Salvia jurisicii

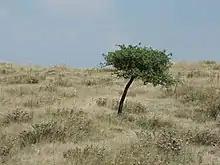

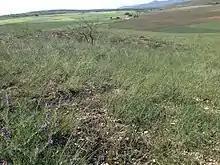

The construction of an irrigation canal in Ovche Pole during the 1970s contributed to the gradual expansion of farmland in this region. Previously covering most of Ovche Pole, the steppe vegetation as a result now occupies only a small fraction, on non-cultivated areas – “islands”, scattered across this territory. As a rule, "Salvia jurisicii" appears on a few non-disturbed such “islands” exclusively. Surrounding agricultural activity impedes the natural migration of this species, forming geographically isolated populations. Where the non-cultivated areas are arable, these populations are especially threatened by expanding farmland and land usurpation.